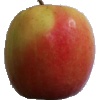
Label: Apple Pink Lady 1